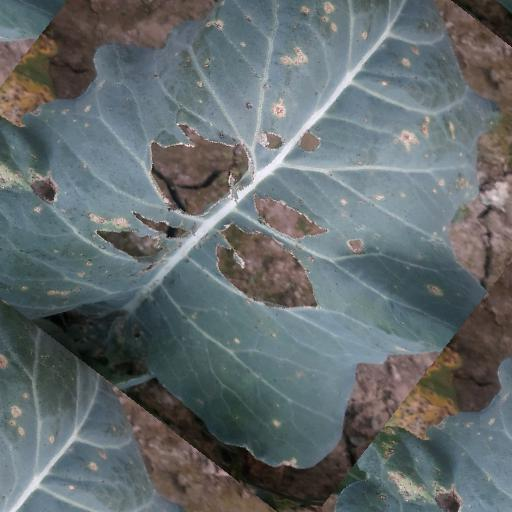
Label: Black Rot